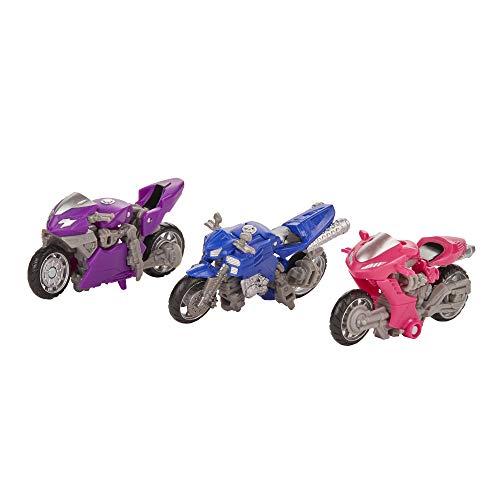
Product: Transformers Toys Studio Series 52 Deluxe Revenge of The Fallen Movie Arcee Chromia Elita-1 Action Figure 3 Pack, 4.5"
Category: Toys & Games | Toy Figures & Playsets | Action Figures
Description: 4.5-Inch scale arcee, Chromonica, and Elite: figures are highly articulated, featuring vivid, movie-inspired deco, and include 3 stands and 3 detailed accessories.
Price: $19.99
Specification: ProductDimensions:2.5x6x9.1inches|ItemWeight:2.88ounces|ShippingWeight:6.1ounces(Viewshippingratesandpolicies)|ASIN:B07W36KJ7V|Itemmodelnumber:E7198|Manufacturerrecommendedage:8yearsandup